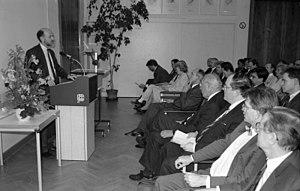
Le prix Heinz-Maier-Leibnitz est une distinction créée en 1977, par la Fondation allemande pour la recherche. Il tient son nom d'après le physicien nucléaire et ancien président de la DFG, Heinz Maier-Leibnitz.